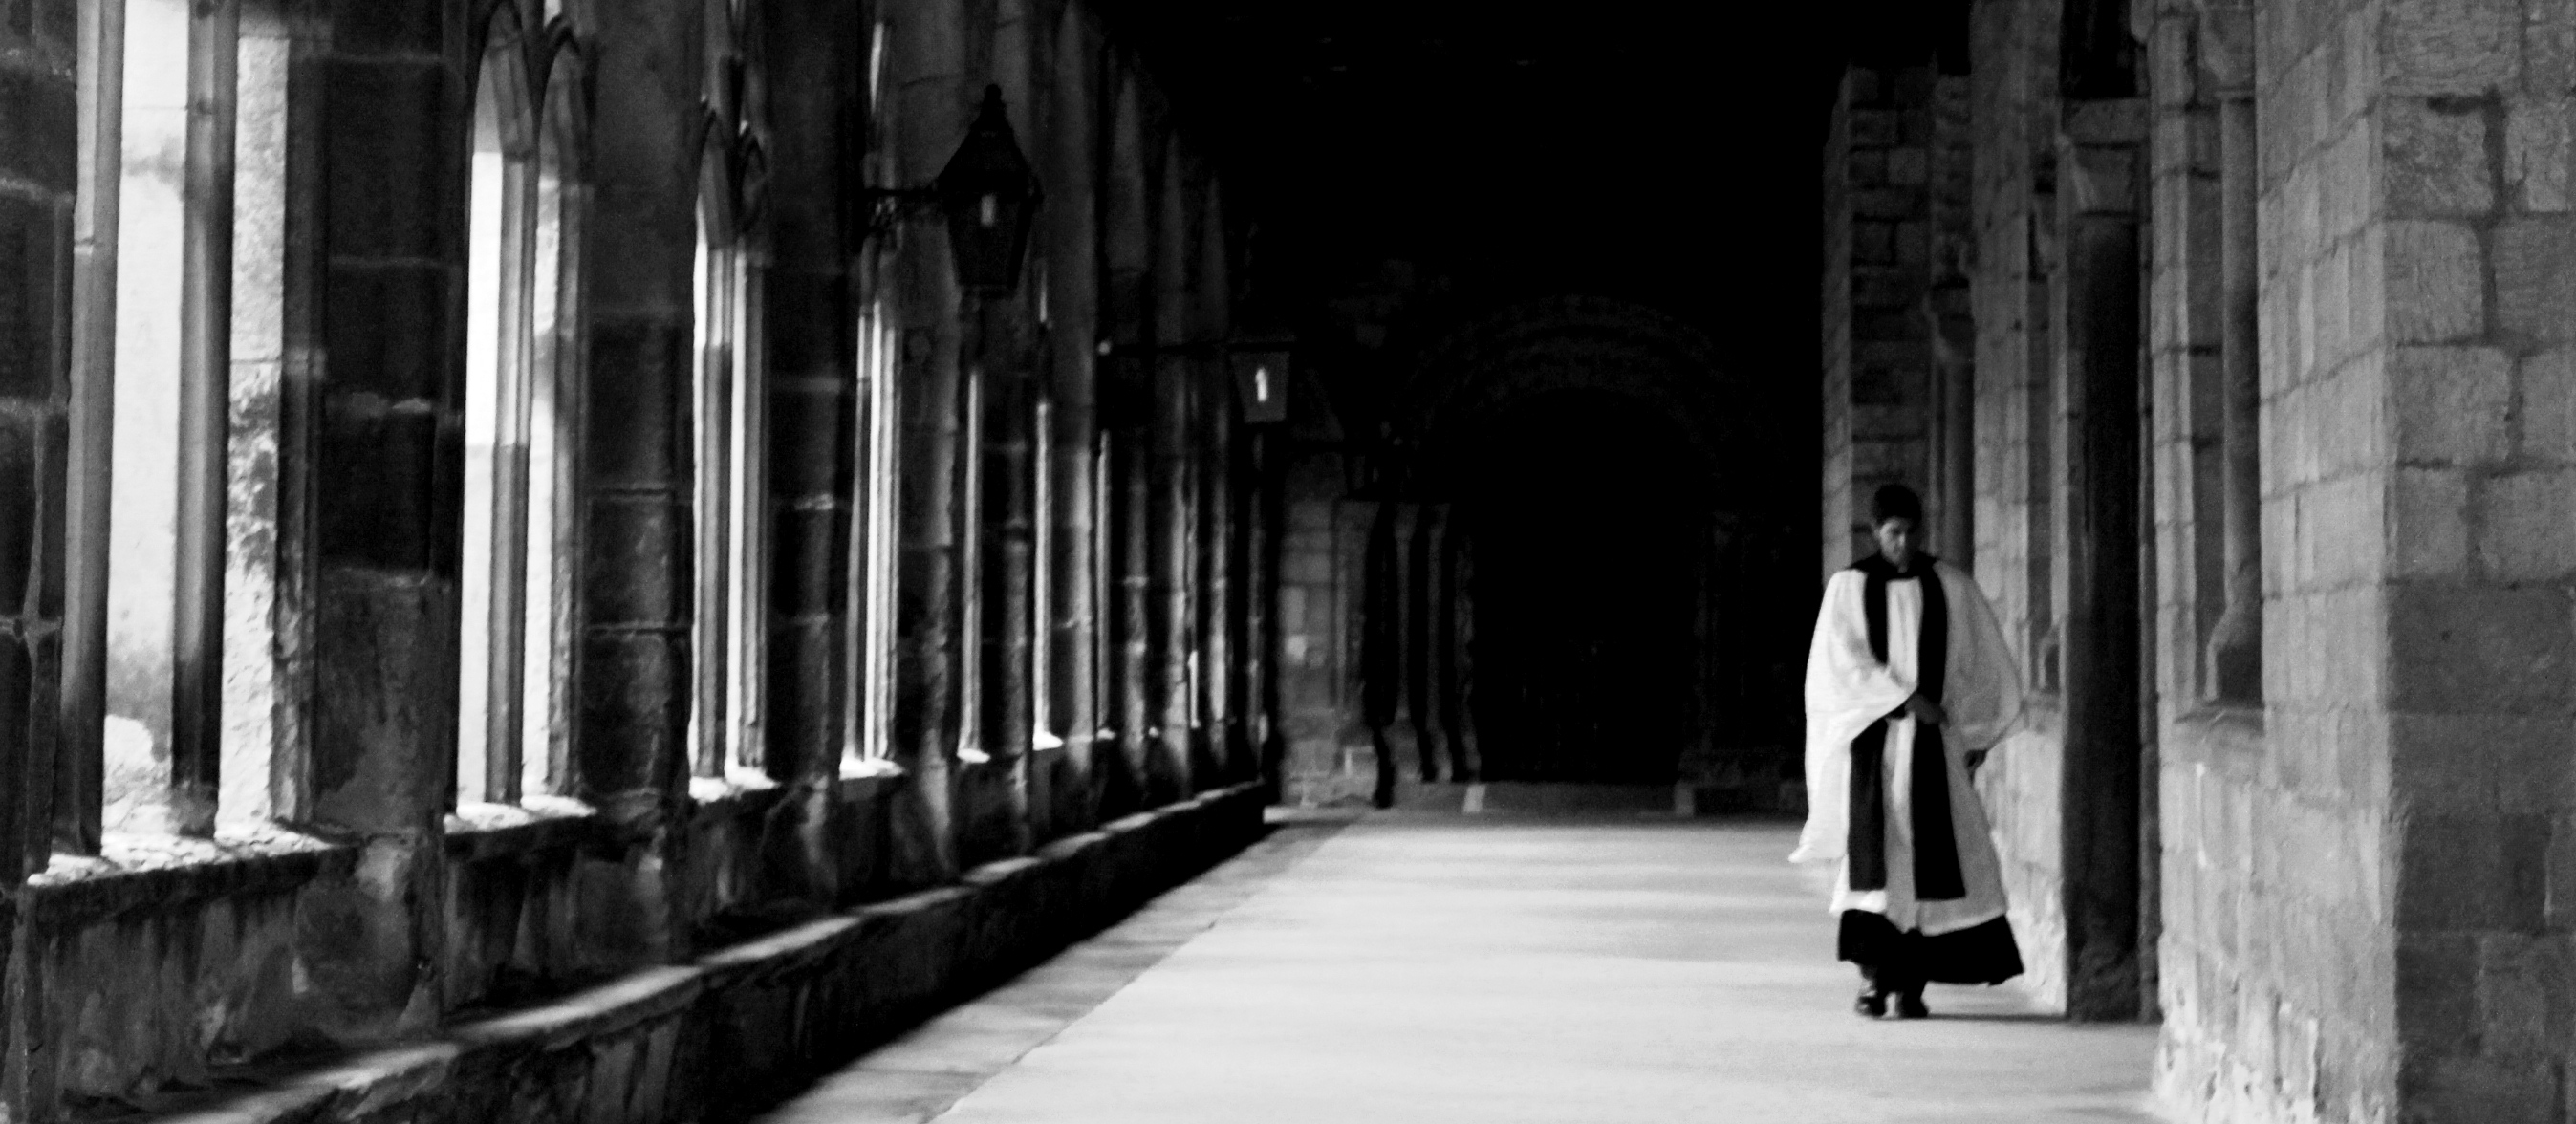
light, black and white, people, street, alley, column, canon, darkness, cathedral, black, monochrome, eos, symmetry, cloisters, patterns, dailyshoot, anawesomeshot, durham, gothic architecture, reating, monochrome photography